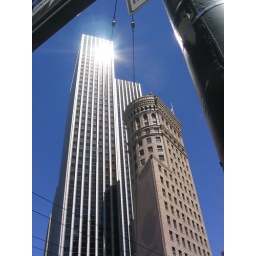
building off of market in san francisco